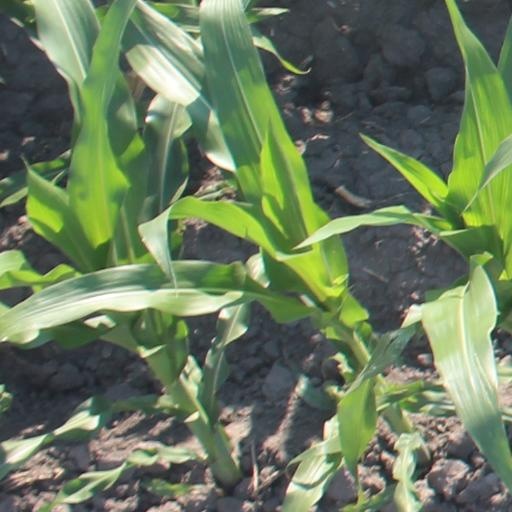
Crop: maize; corn